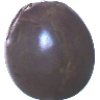
Label: Passion Fruit 1